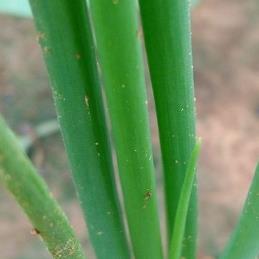
Crop: Onion
Condition: healthy-leaf